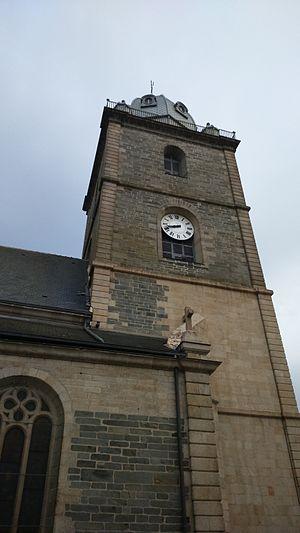
Église de Loudéac
Loudéac est une commune française située dans le département des Côtes-d'Armor, en région Bretagne.